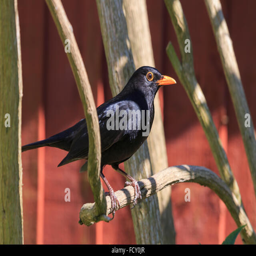
risk factor on sunlit branch in a garden